Parma Cathedral

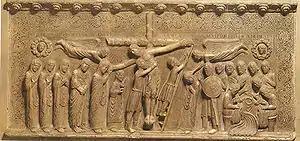
"Deposition", by Antelami

A 16th century red Verona marble staircase leads up to the transepts. In the right transept is the "Deposition", a bas-relief by Benedetto Antelami (1178). It originally was part of the ambo. The sacristy contains works attributed to Luchino Bianchini (1491). There are four reliefs by Benedetto Antelami, from 1178.